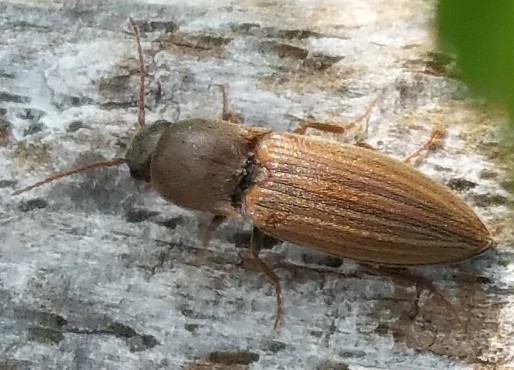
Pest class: clickbeetles_wireworms